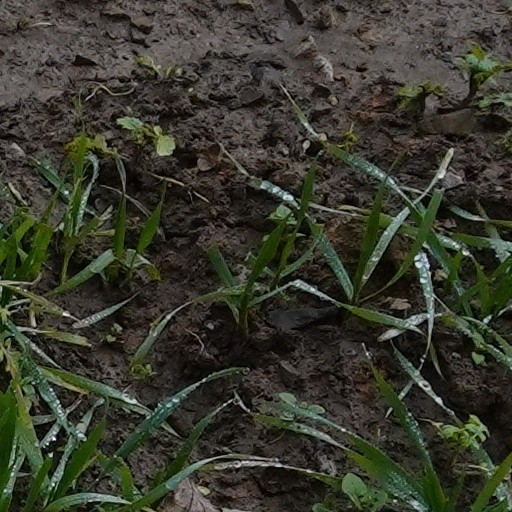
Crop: wheat